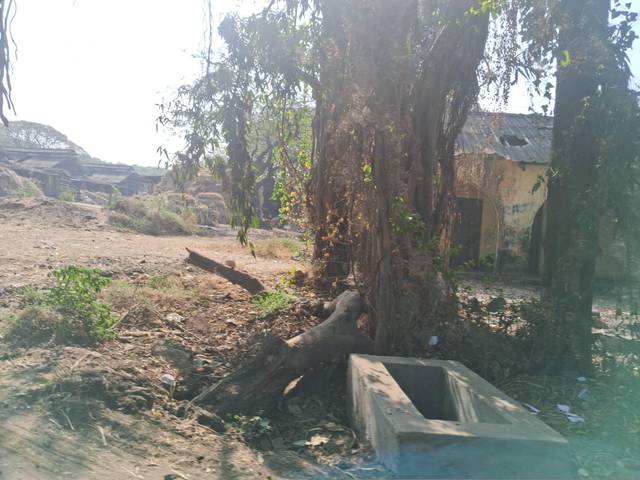
Region: India
Coordinates: 19.152, 72.867